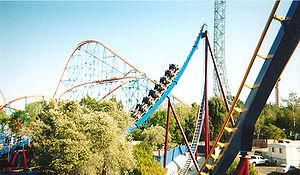
Scream! sont des montagnes russes du parc Six Flags Magic Mountain, localisé à Valencia près de Santa Clarita en Californie, dans la banlieue nord de Los Angeles, aux États-Unis.